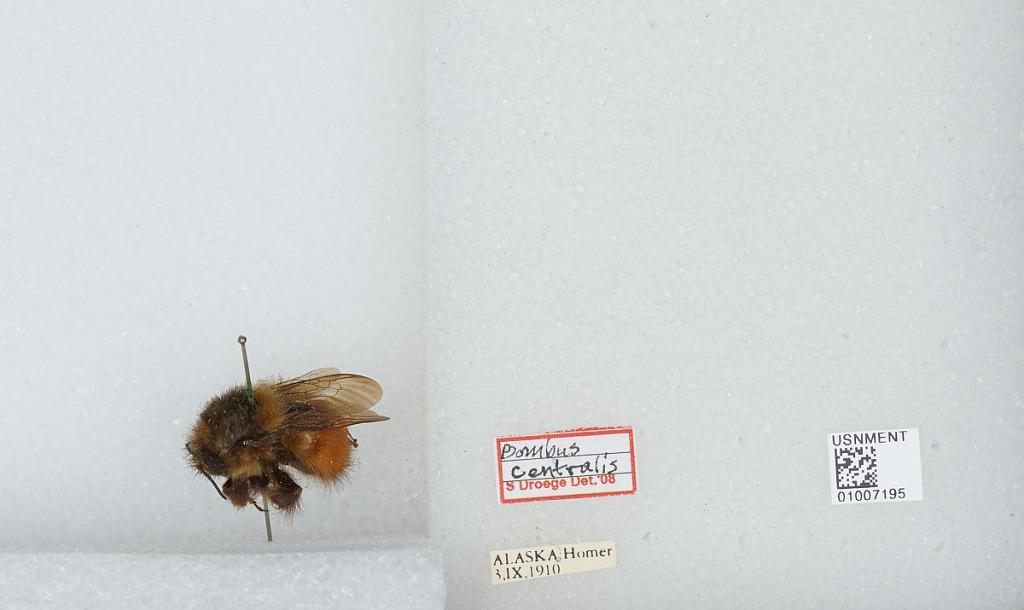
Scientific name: Bombus (Pyrobombus) centralis Cresson
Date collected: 1910-9-3
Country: United States
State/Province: Alaska
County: Kenai Peninsula
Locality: Homer
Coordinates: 59.6431, -151.526
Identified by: Droege, S. W.